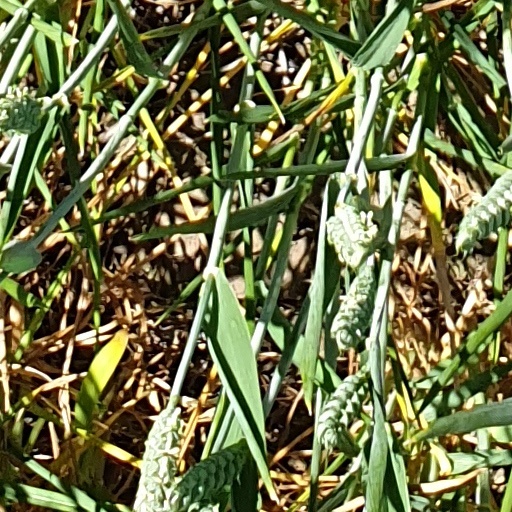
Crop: wheat